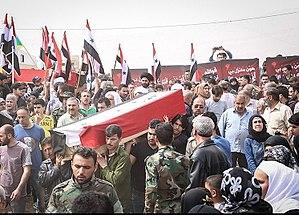
L'attentat de Rachidine est un attentat-suicide au véhicule piégé qui a lieu le 15 avril 2017 près d'Alep, lors de la guerre civile syrienne. Il fait au moins 150 morts, dont 72 enfants, et des dizaines de blessés.